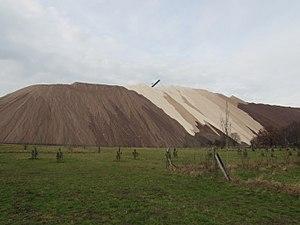
Kaliwerk Zielitz est une mine d’extraction de minerai de potasse, qui comprend les installations de traitement, à Zielitz. C’est la plus grande mine de potasse d’Allemagne, et l’une des plus grandes du monde.